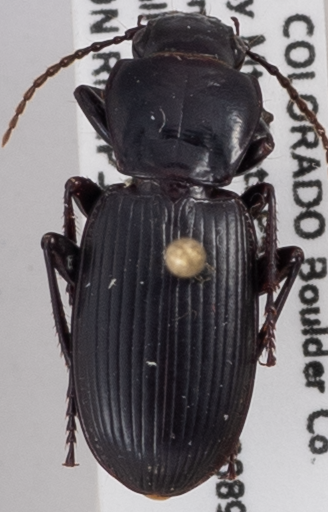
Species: Pterostichus protractus
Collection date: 2019-06-11
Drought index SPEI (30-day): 0.146
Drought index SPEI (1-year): -0.764
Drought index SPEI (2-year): -0.8